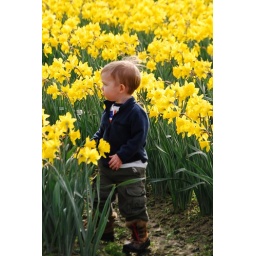
cute little guy out in the flowers